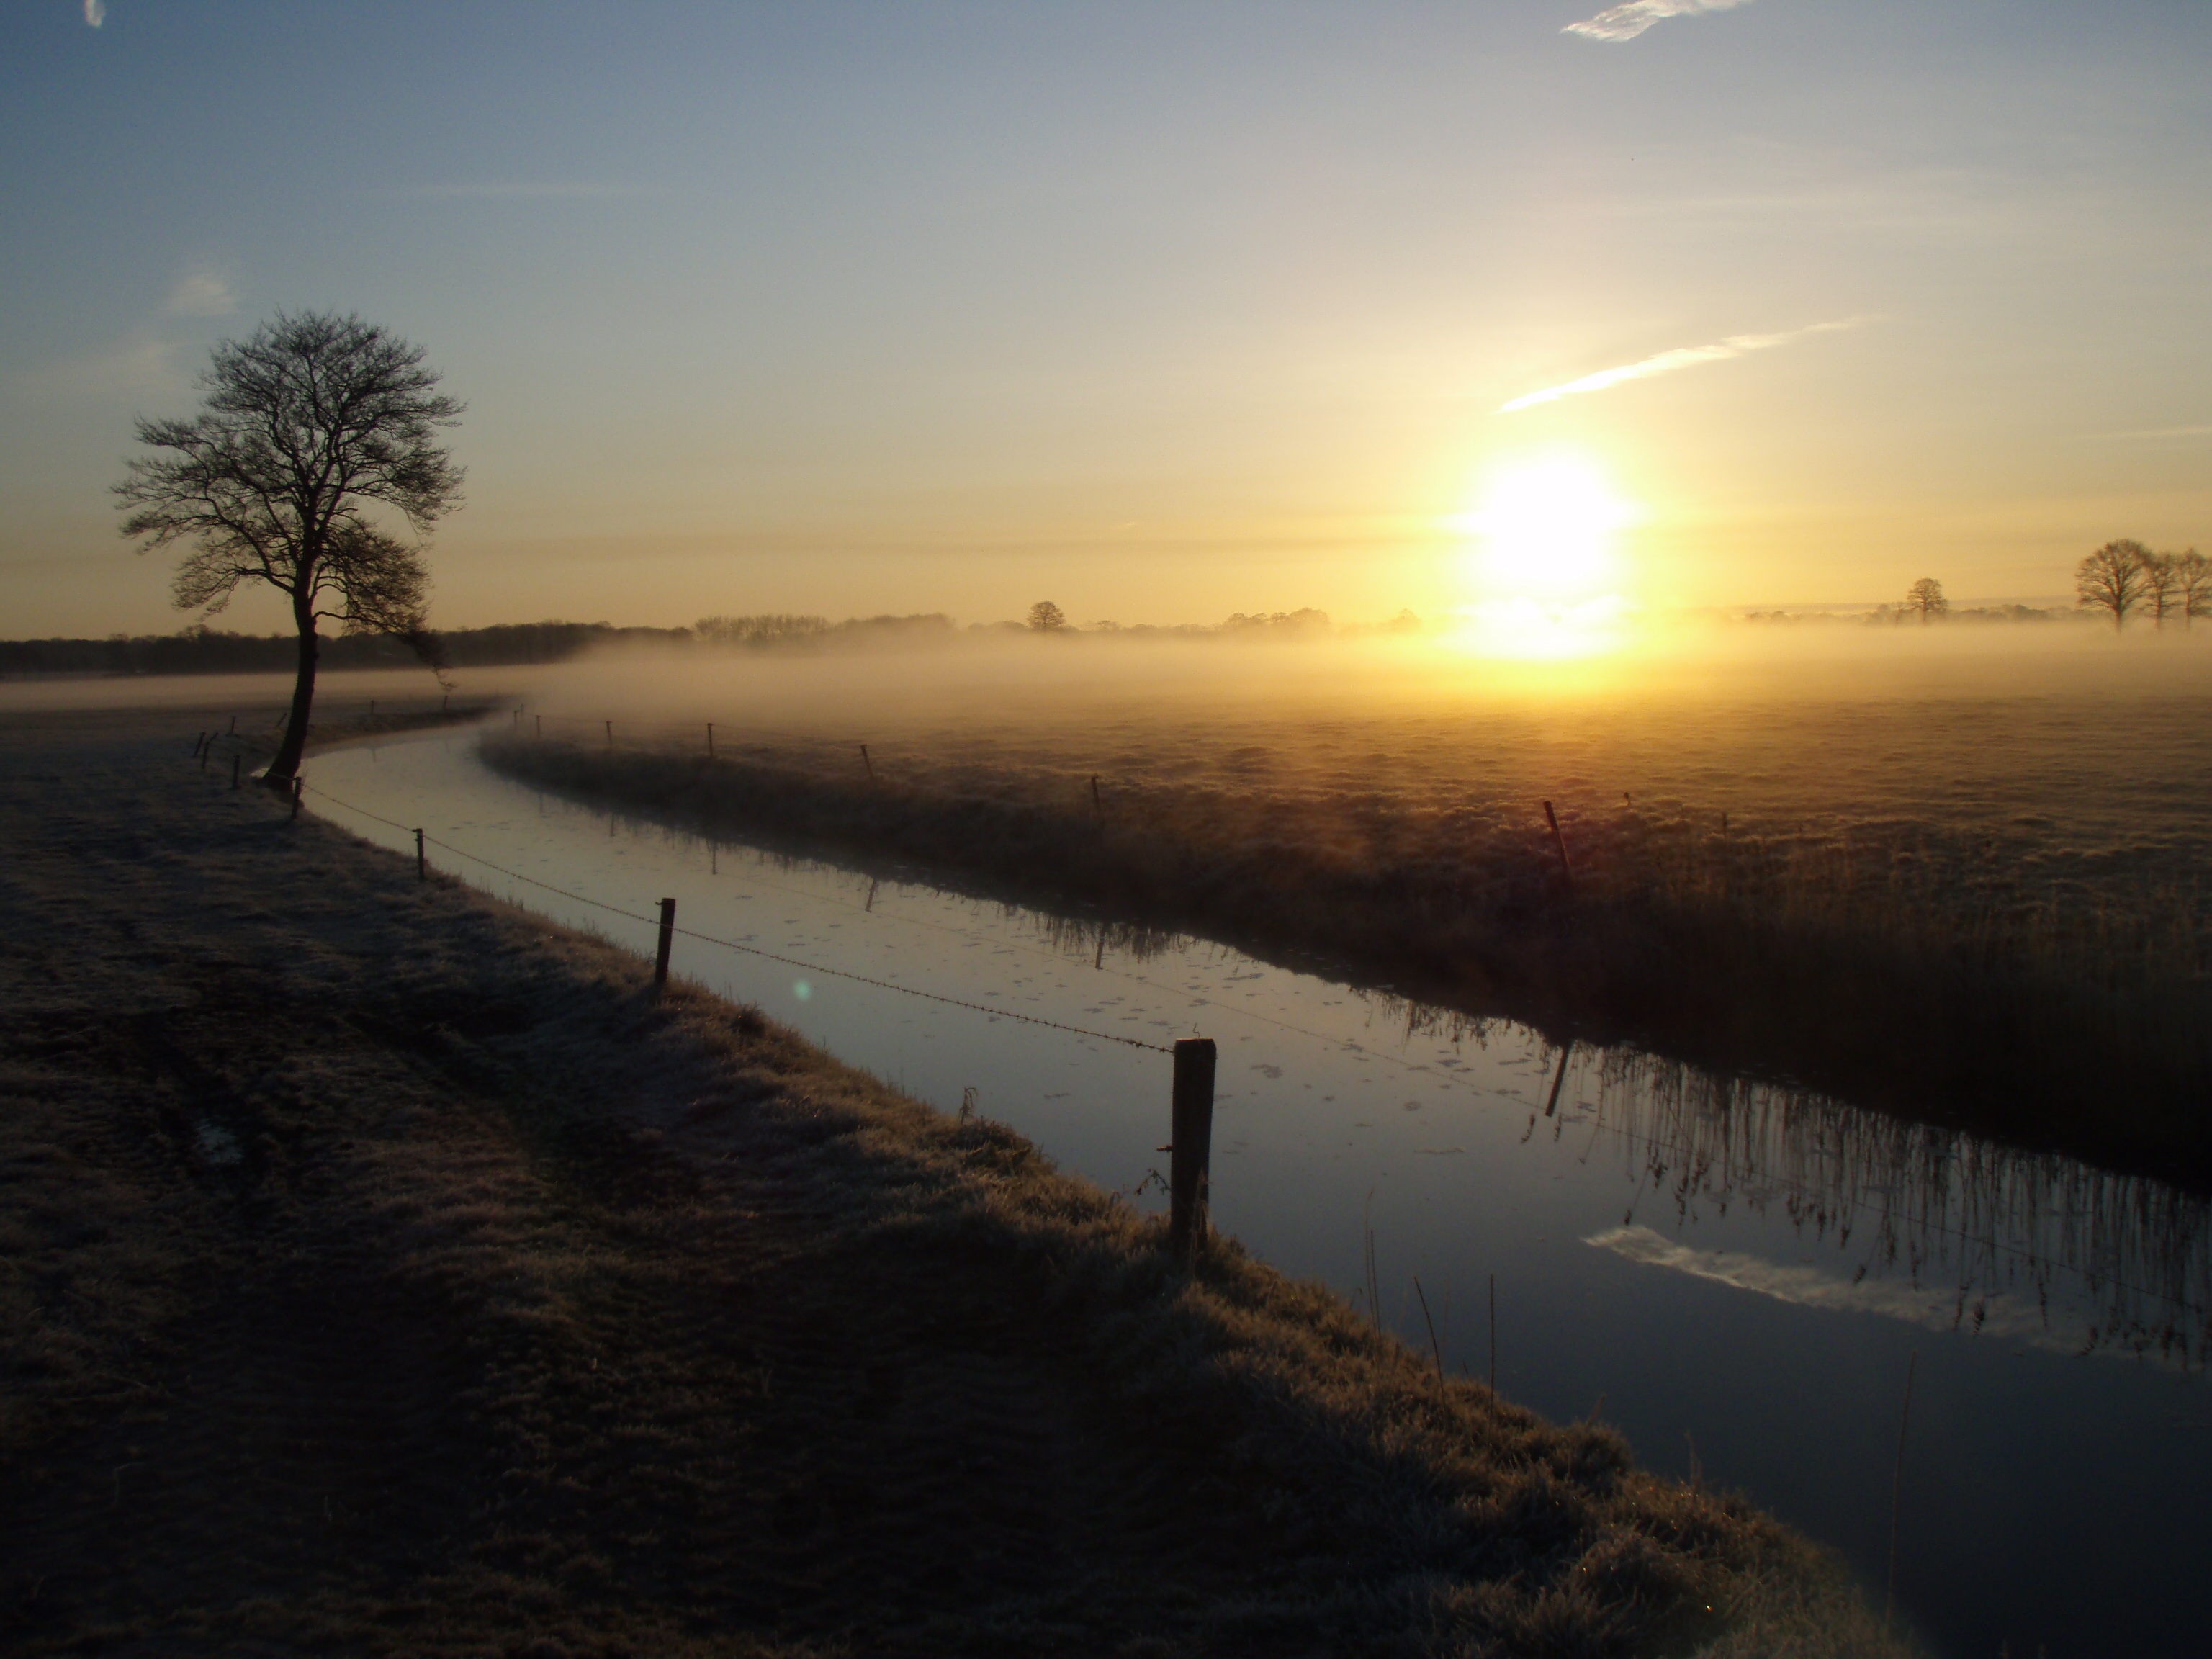
beach, landscape, sea, coast, tree, horizon, marsh, cold, winter, sun, sunrise, sunset, mist, sunlight, morning, shore, lake, dawn, river, dusk, evening, reflection, wetland, mudflat, atmospheric phenomenon